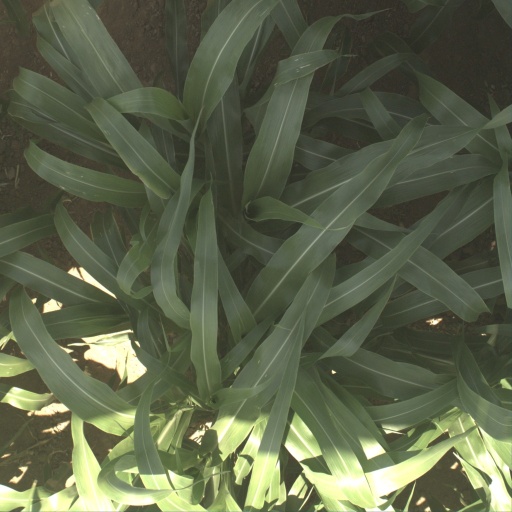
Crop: sorghum